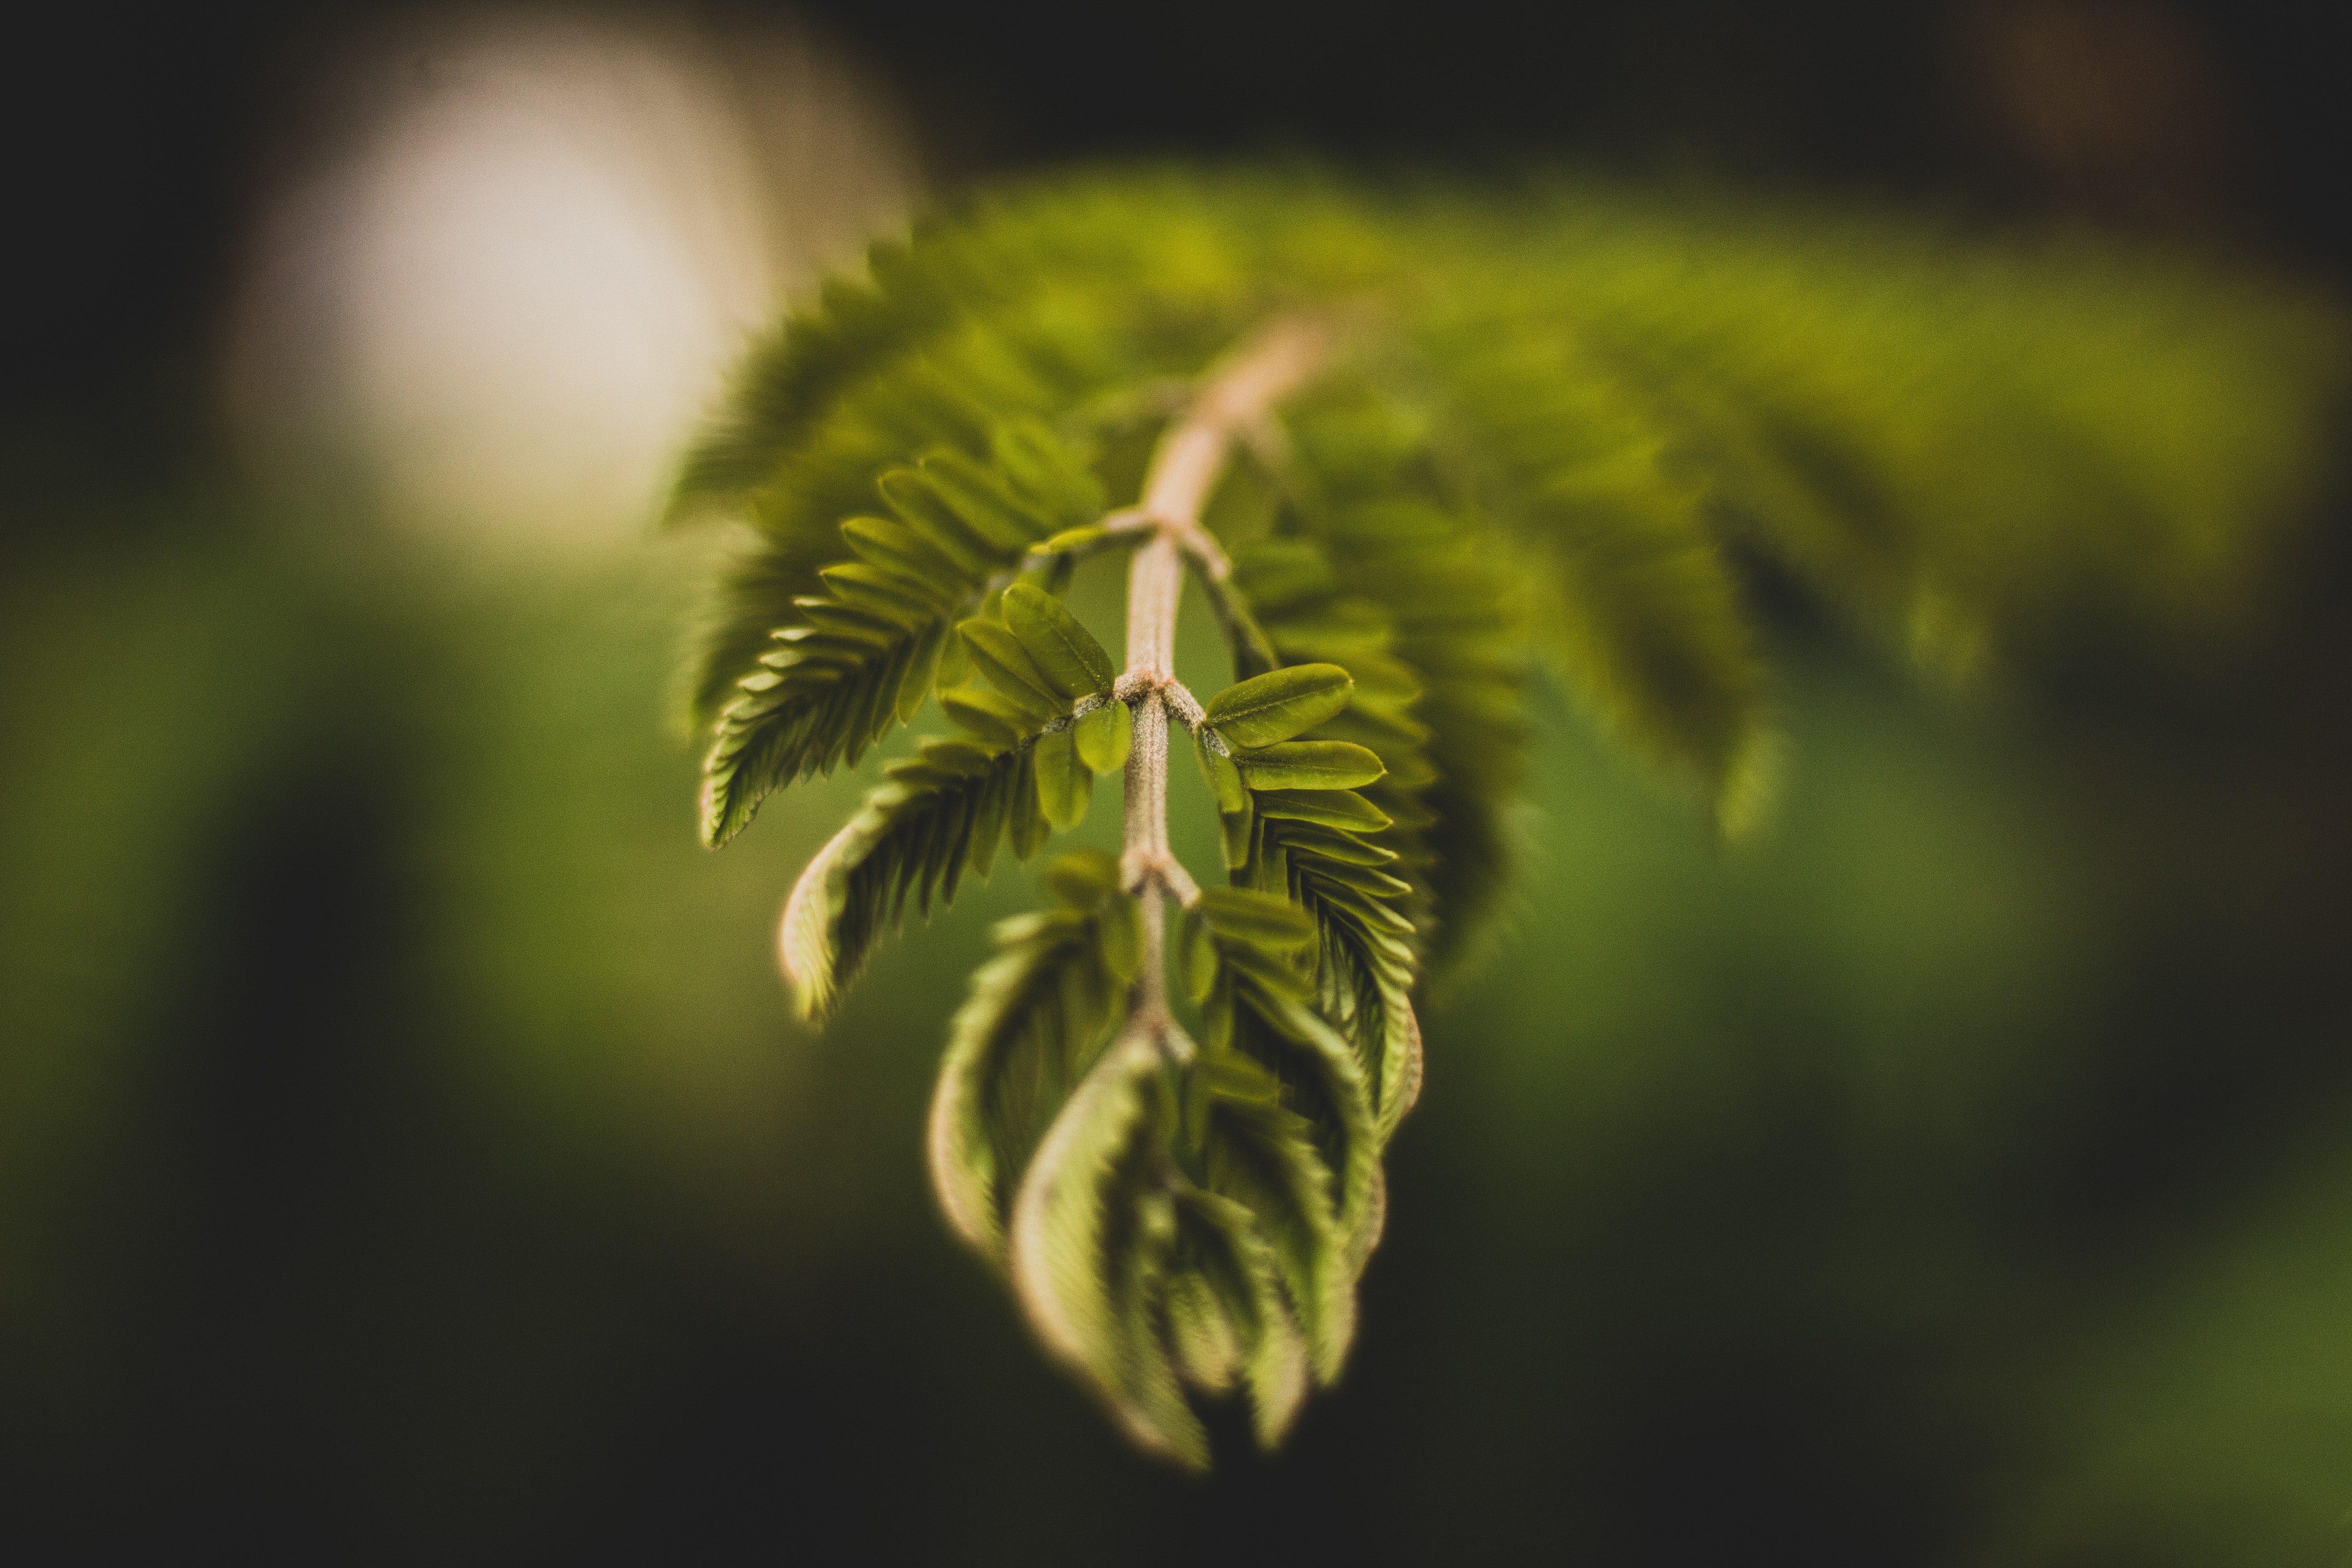
green, leaf, nature, vegetation, macro photography, plant, natural environment, close up, branch, tree, botany, terrestrial plant, spring, vascular plant, fern, photography, flower, sky, sunlight, organism, forest, plant stem, twig, pine family